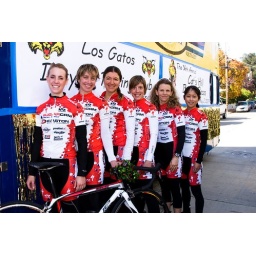
Team by sign with bike in front